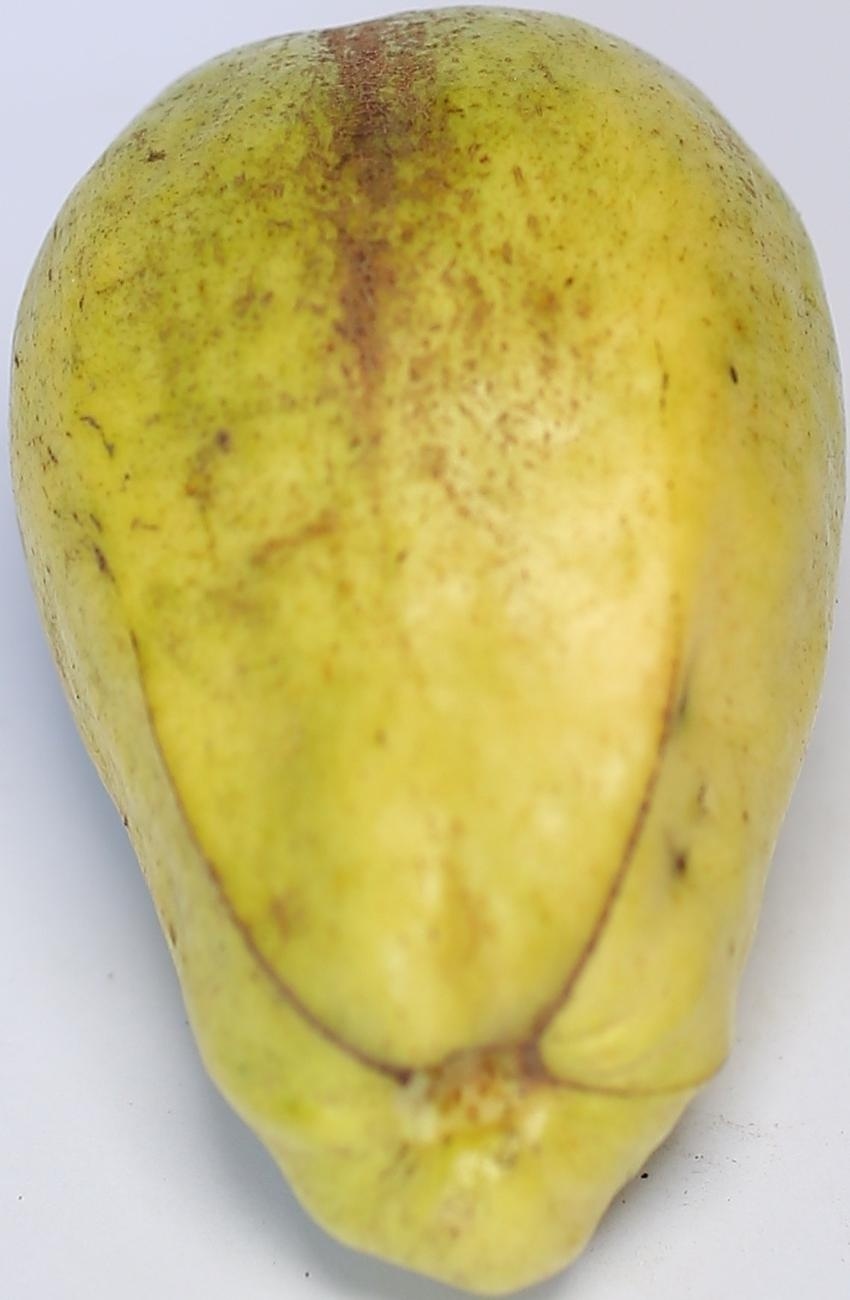
Maturity: mature-green
Variety: thadhrami